The Alarm

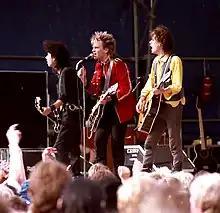
The Alarm, 1984 from left to right: Eddie McDonald, Mike Peters and Dave Sharp (Nigel Twist is off-camera)

The Alarm are a Welsh rock band that formed in Rhyl, Wales, in 1981. Initially formed as a punk band, the Toilets, in 1977 under lead vocalist Mike Peters, the group soon embraced arena rock and included marked influences from Welsh language and culture. By opening for acts such as U2 and Bob Dylan, they became a popular new wave pop band of the 1980s.